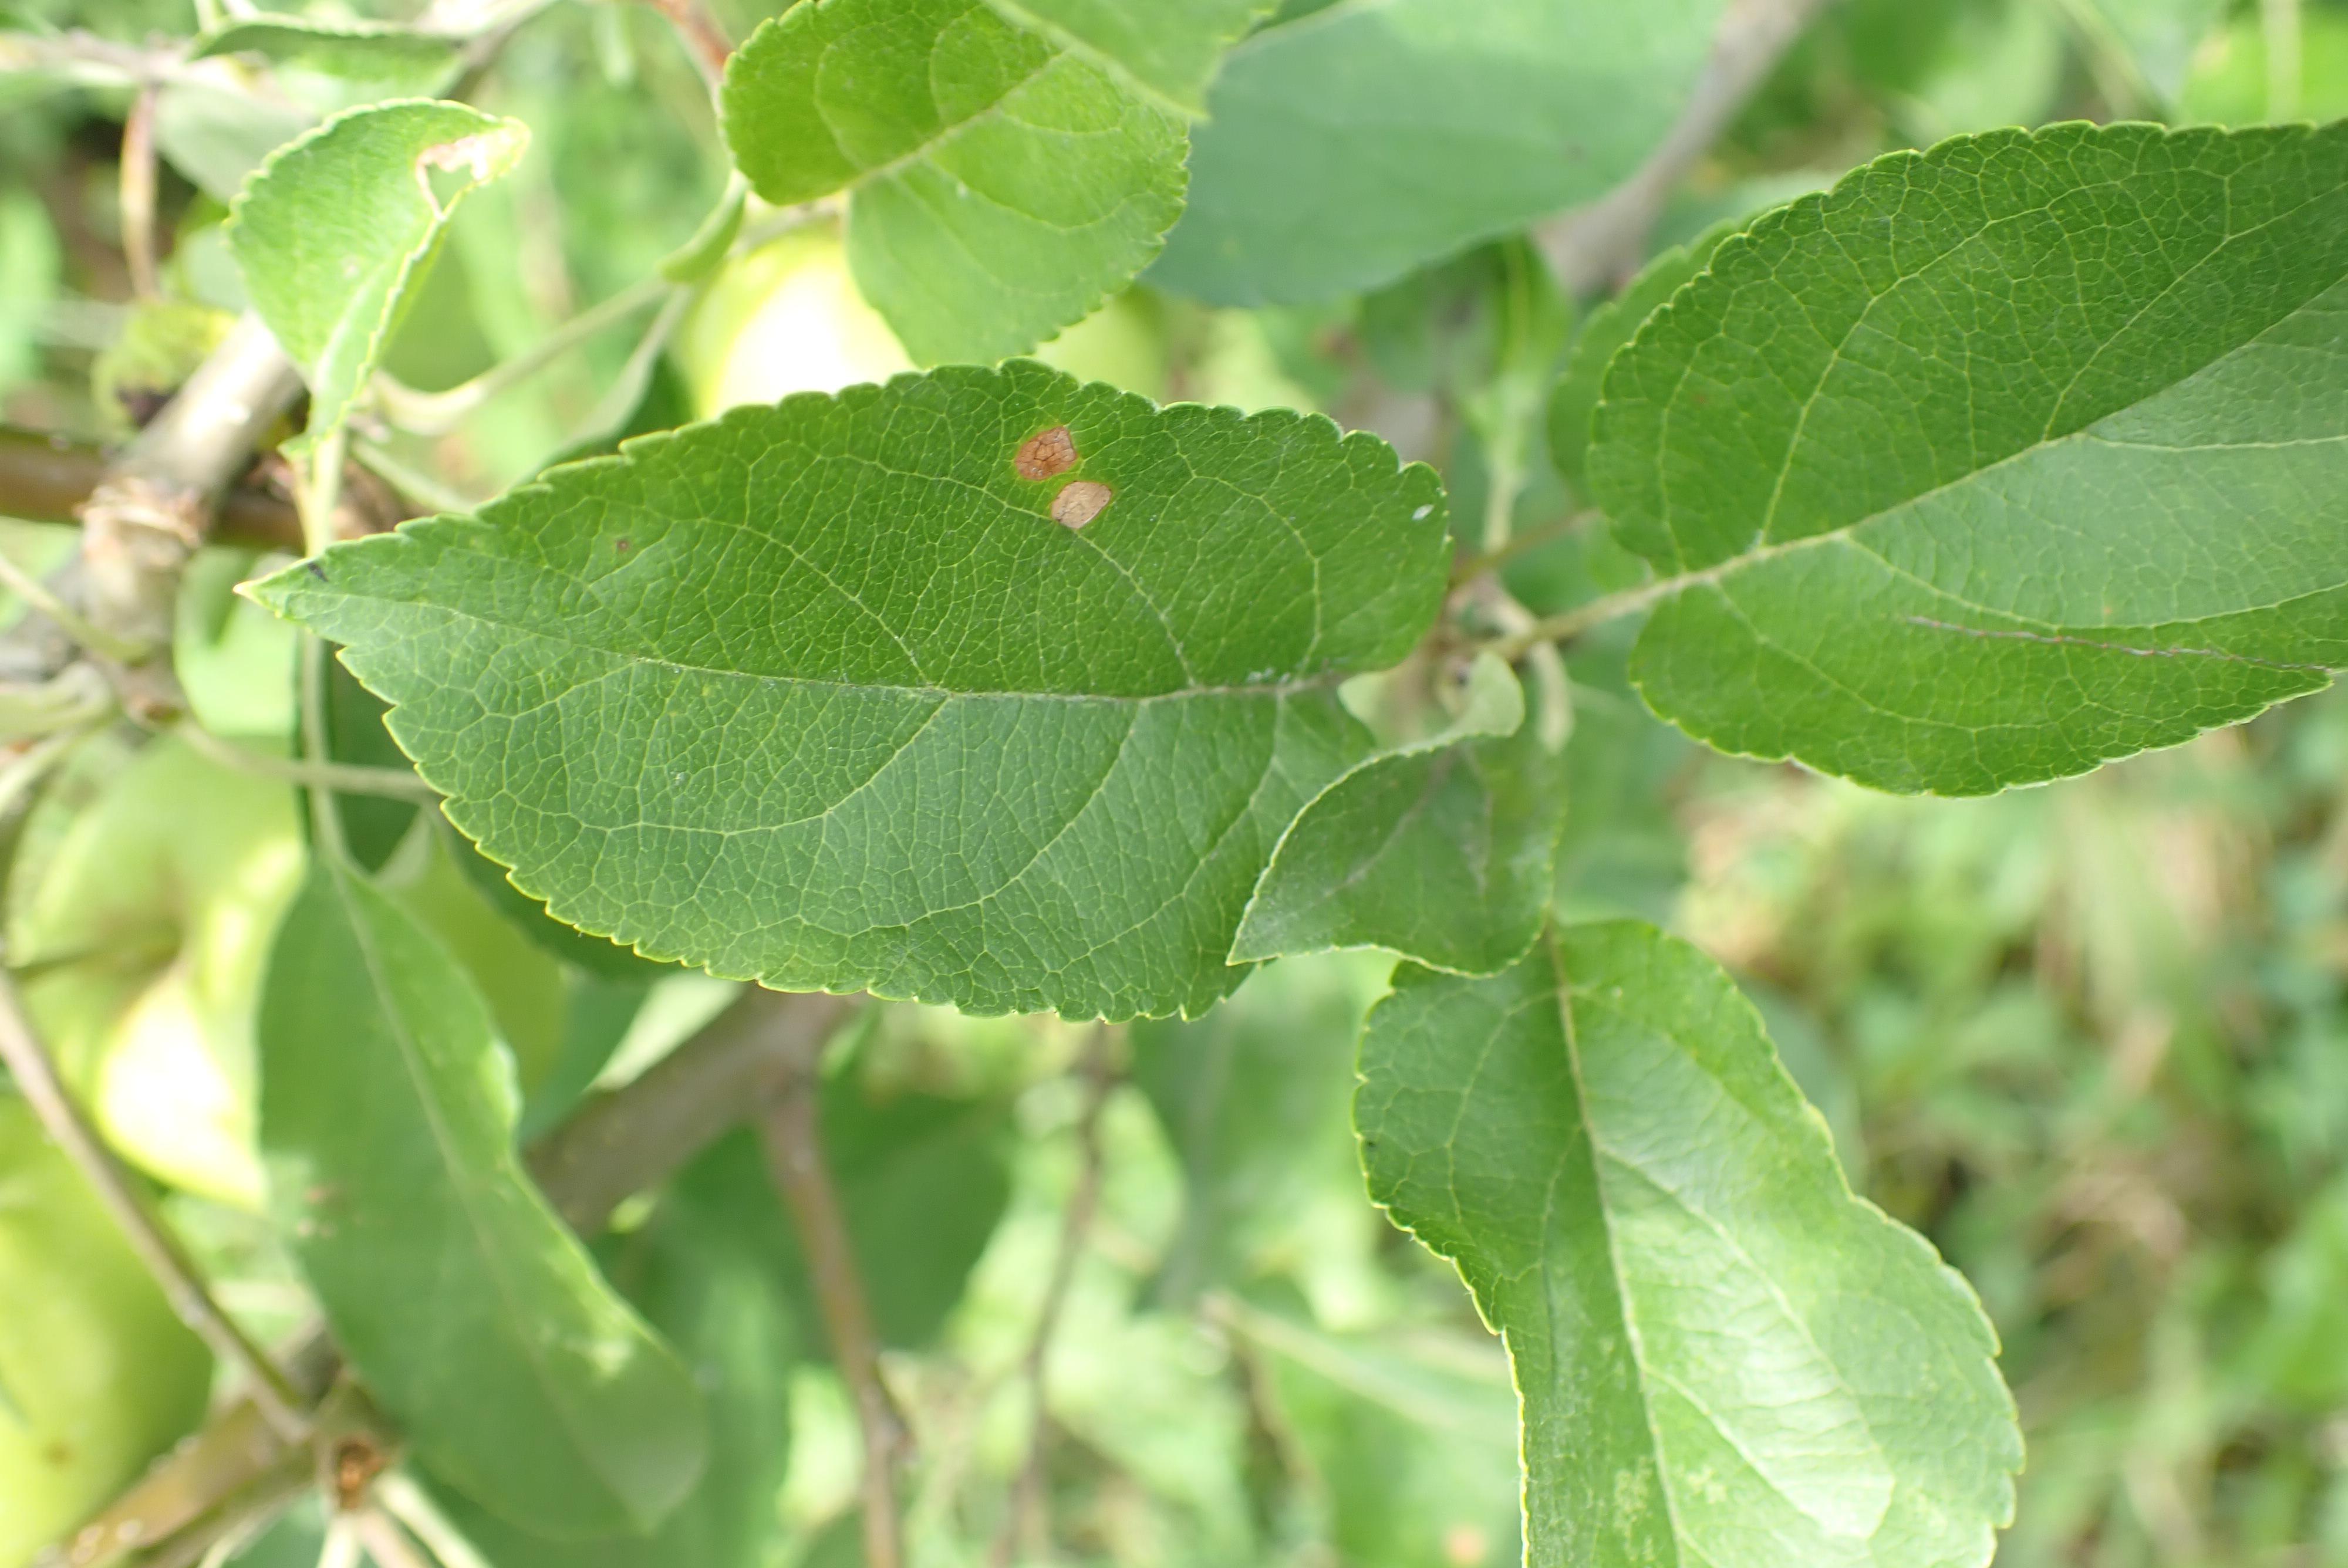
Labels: frog_eye_leaf_spot